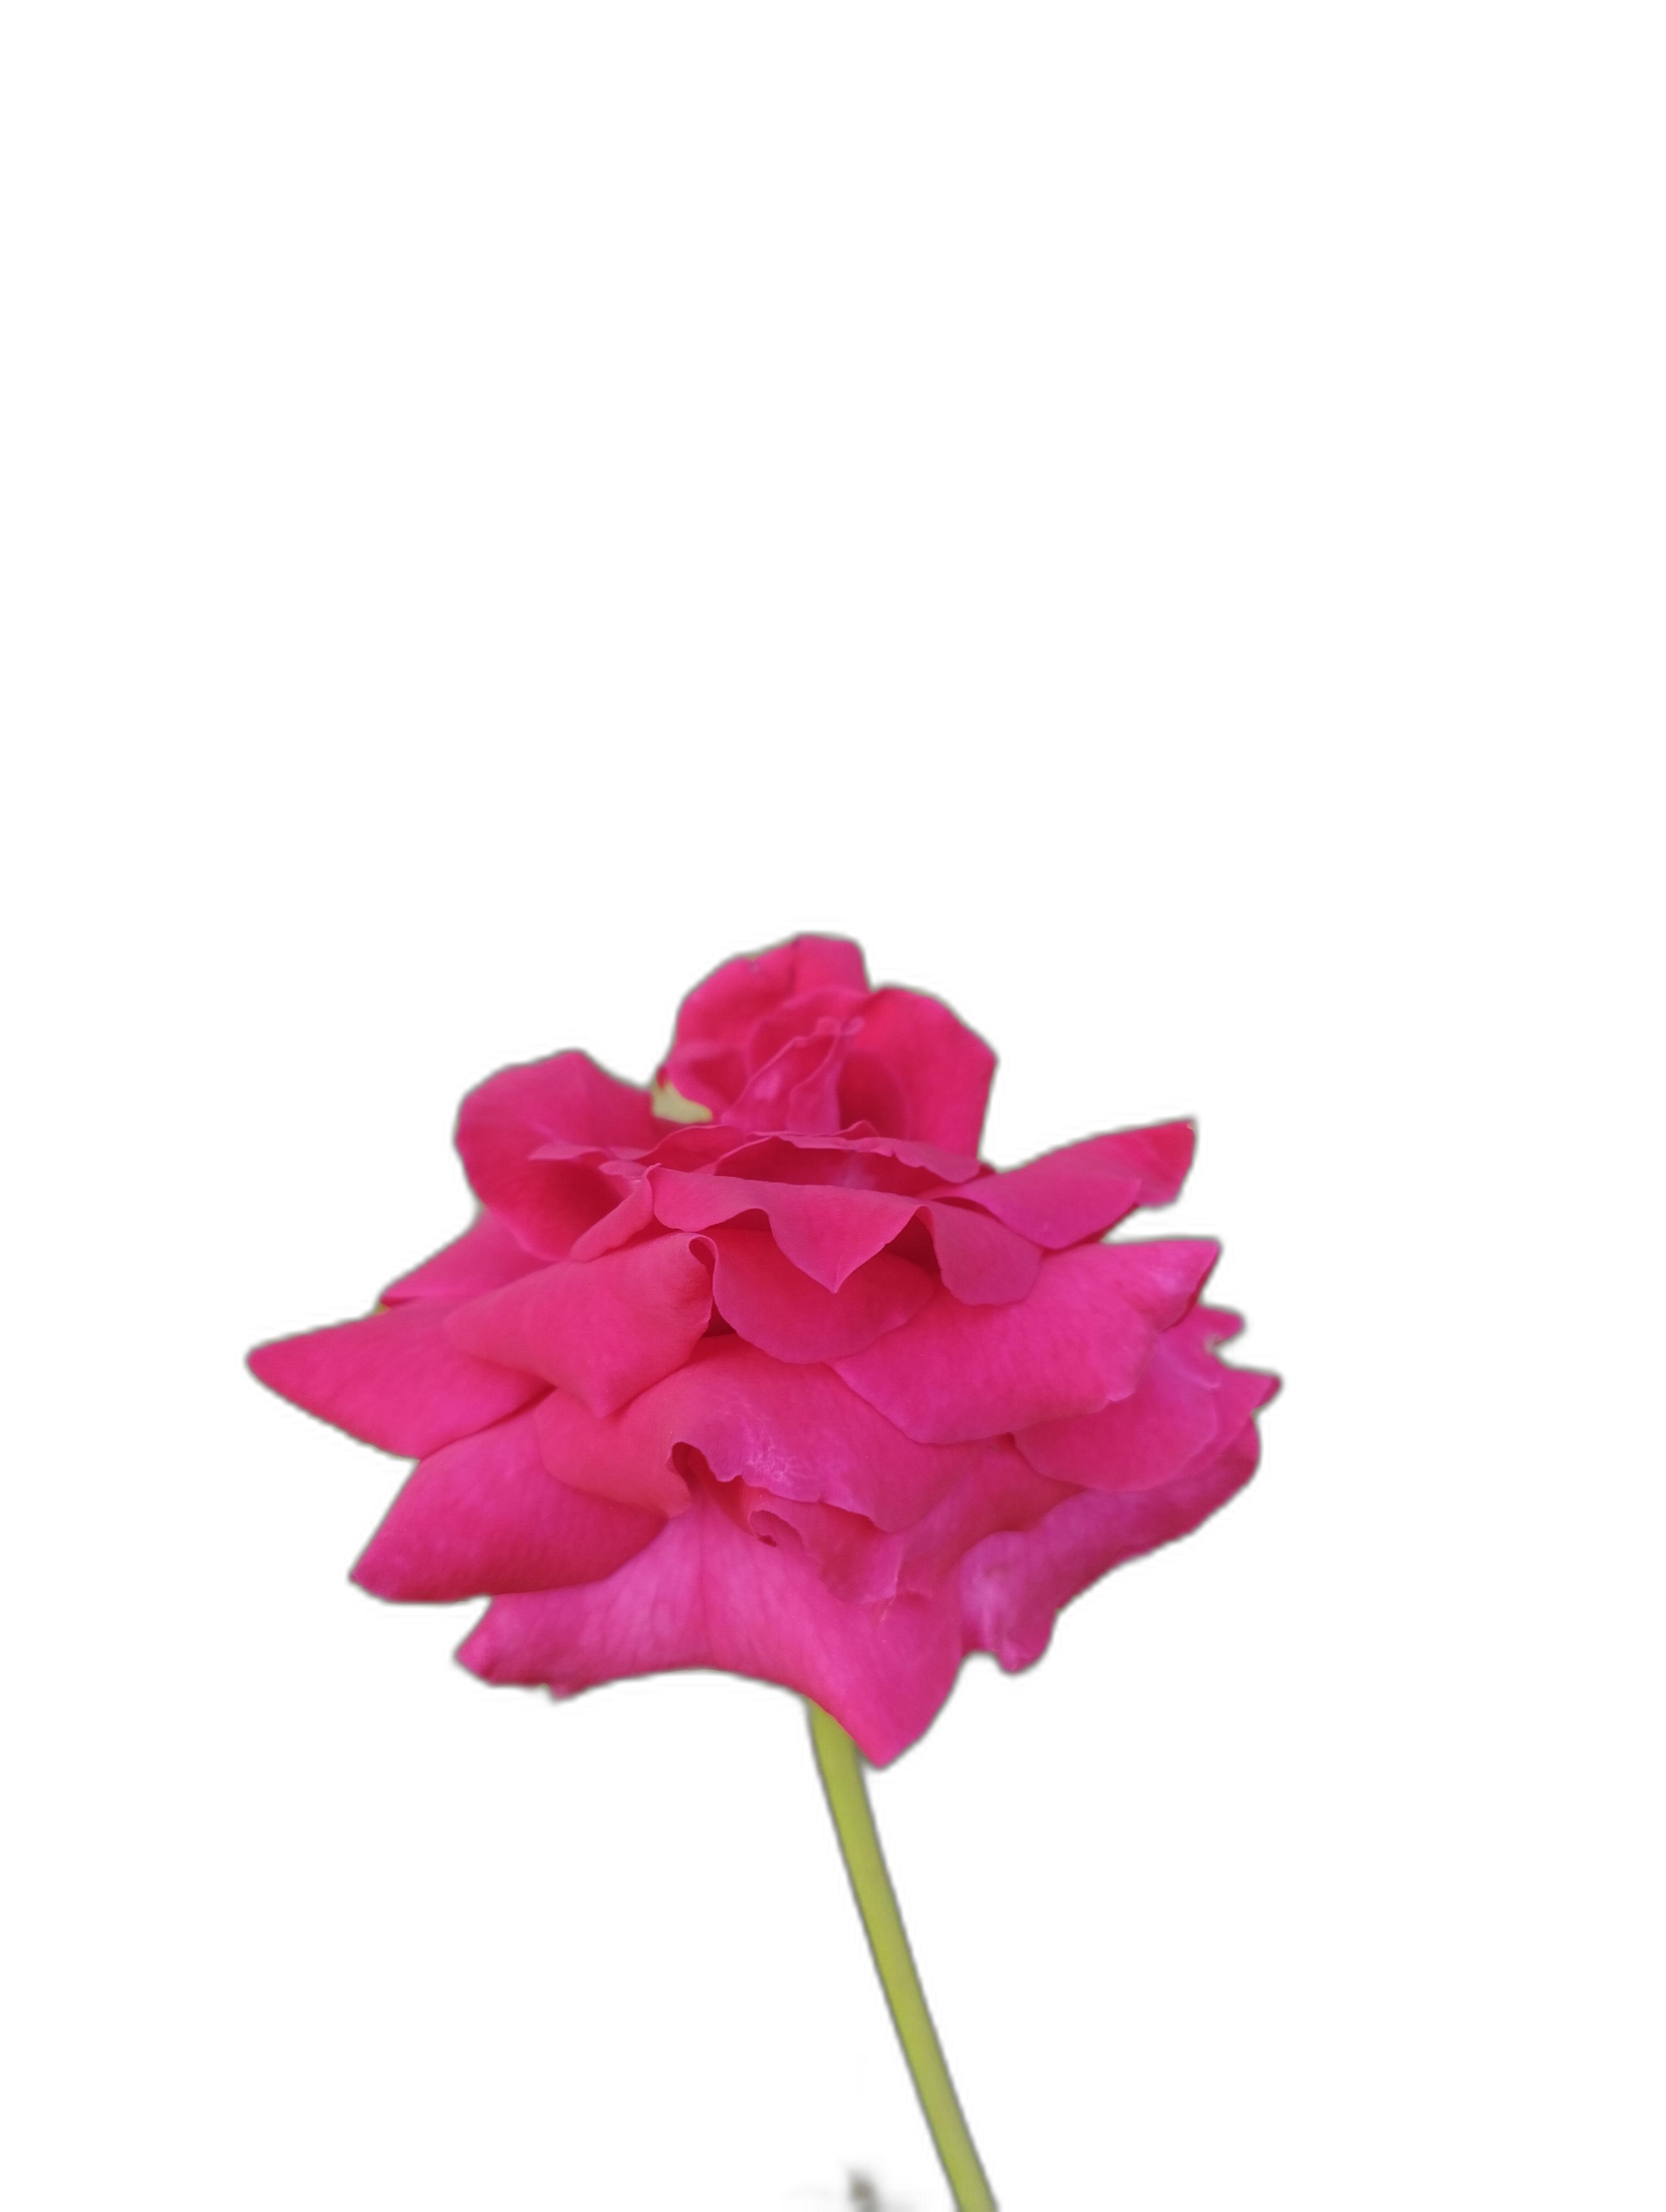
Label: Rose